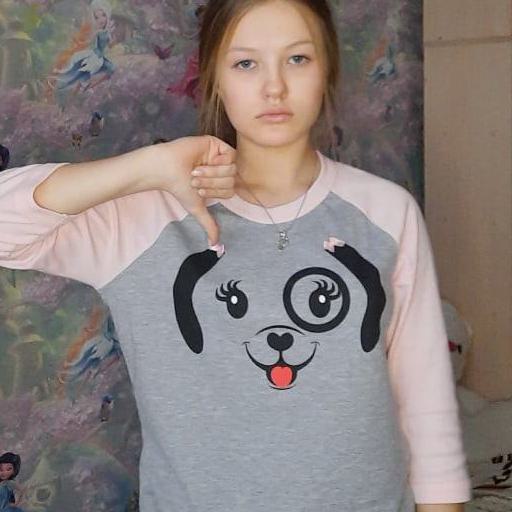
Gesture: dislike